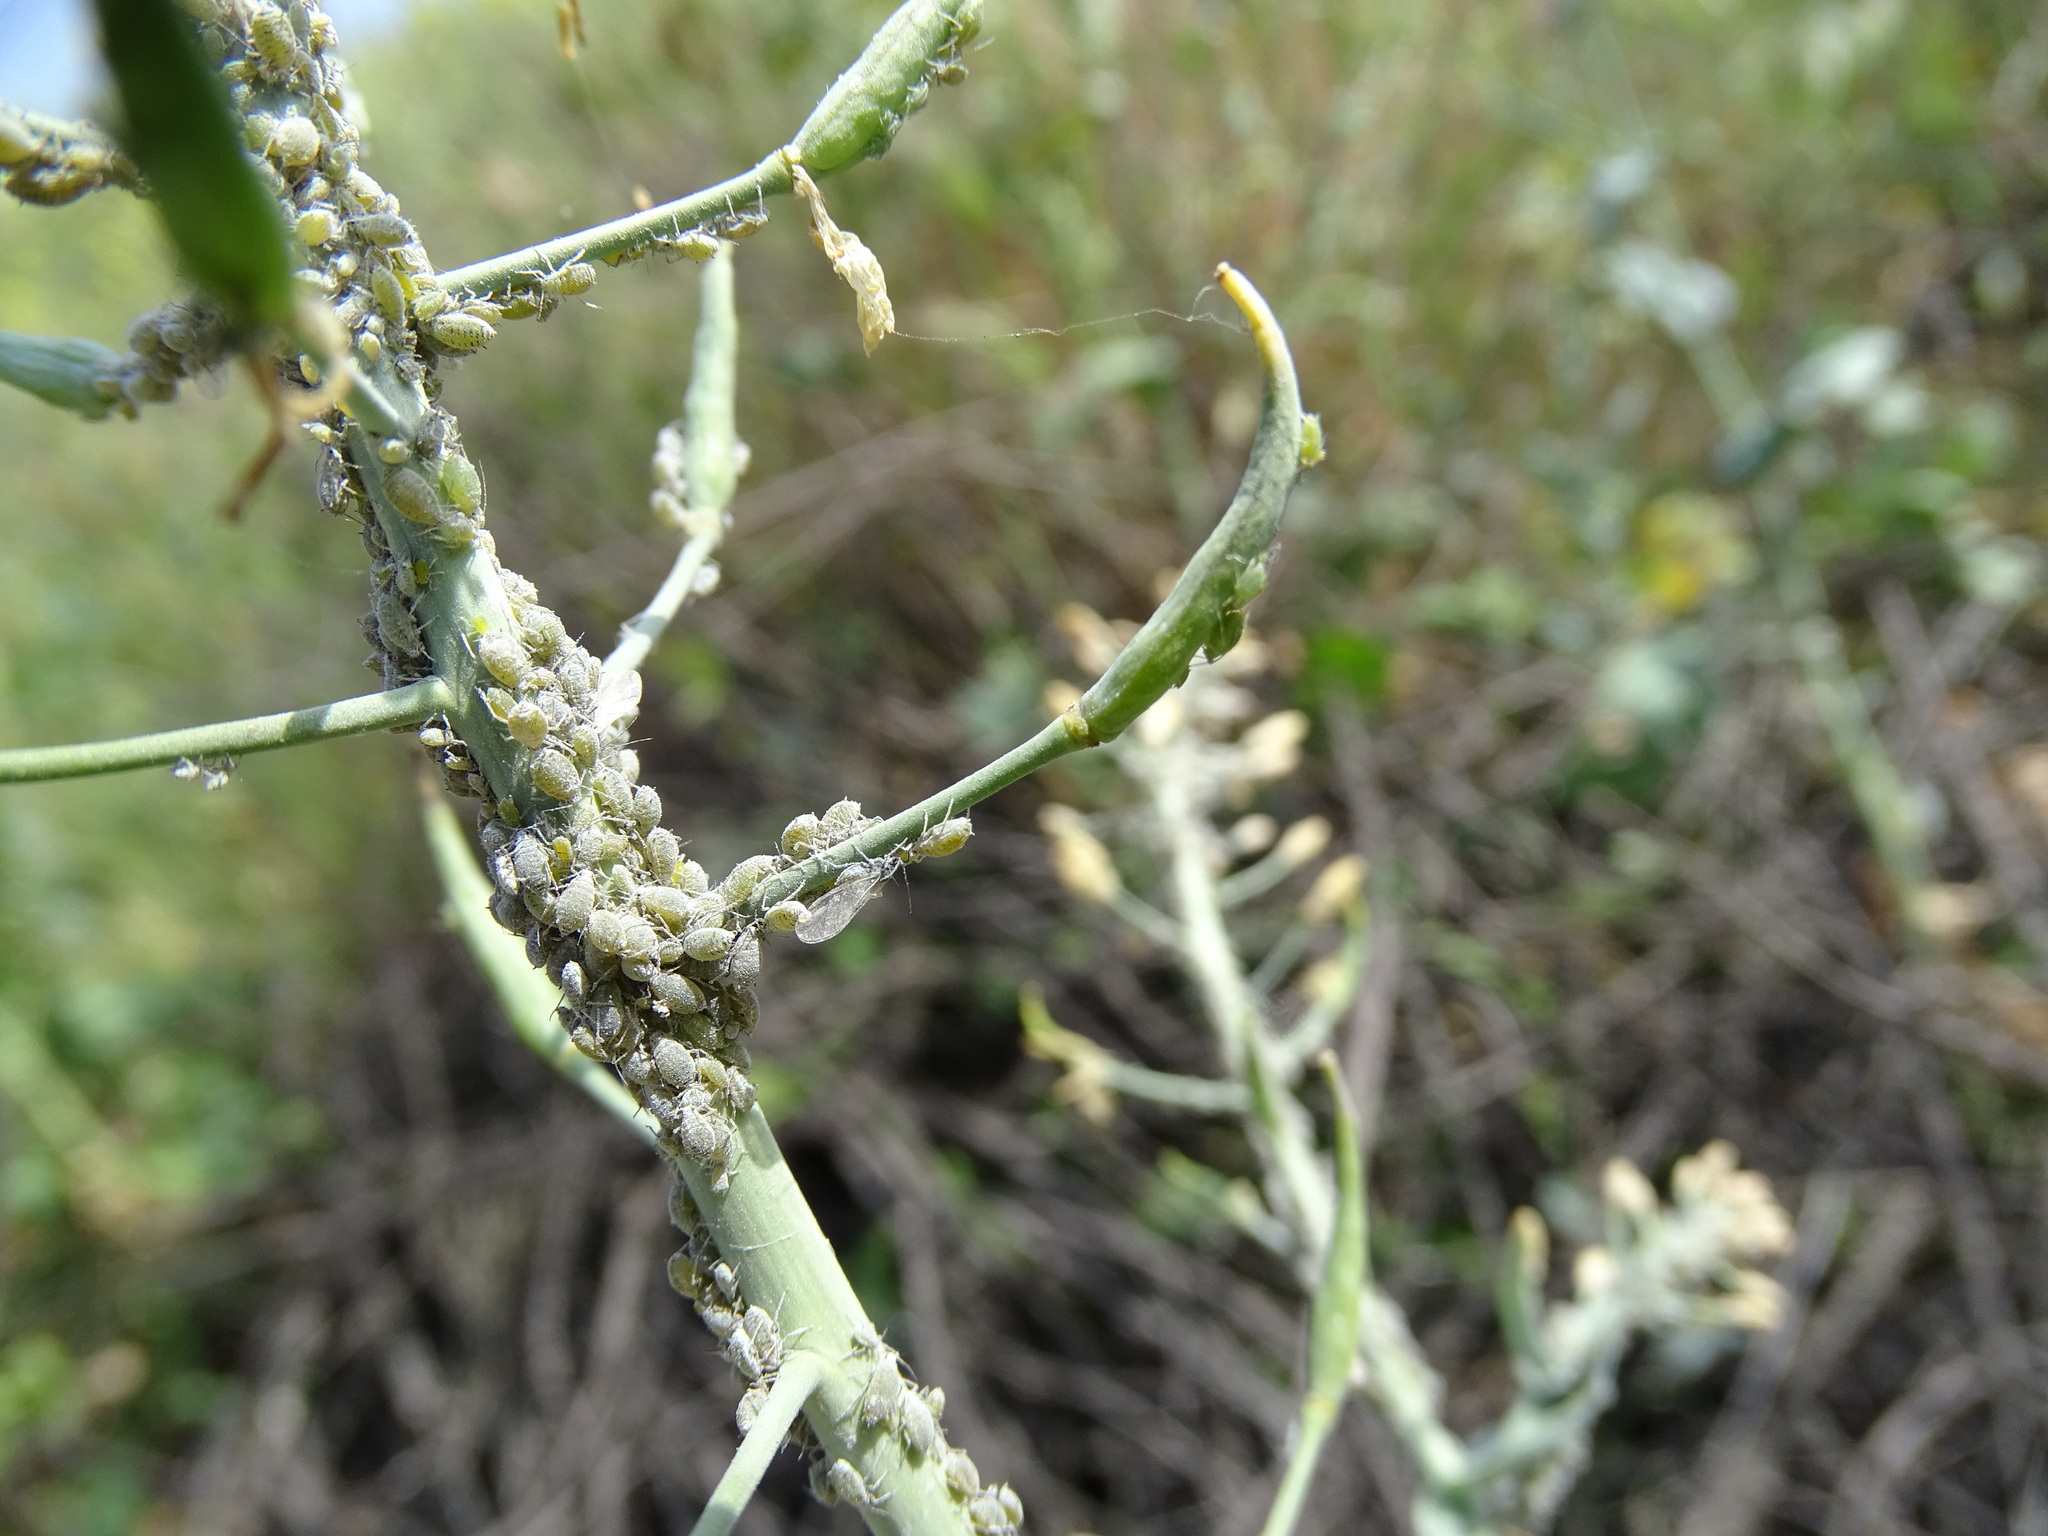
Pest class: cabbage_aphid